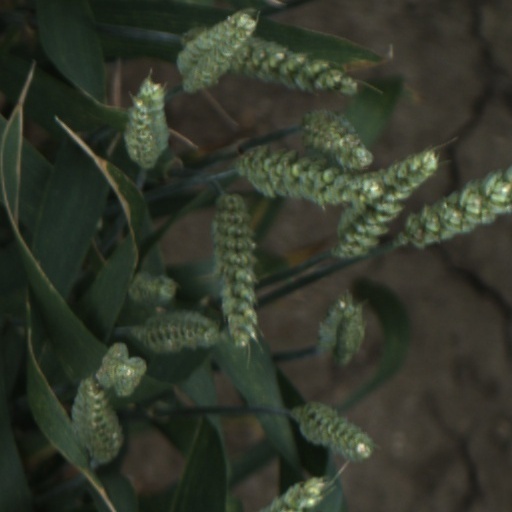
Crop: wheat